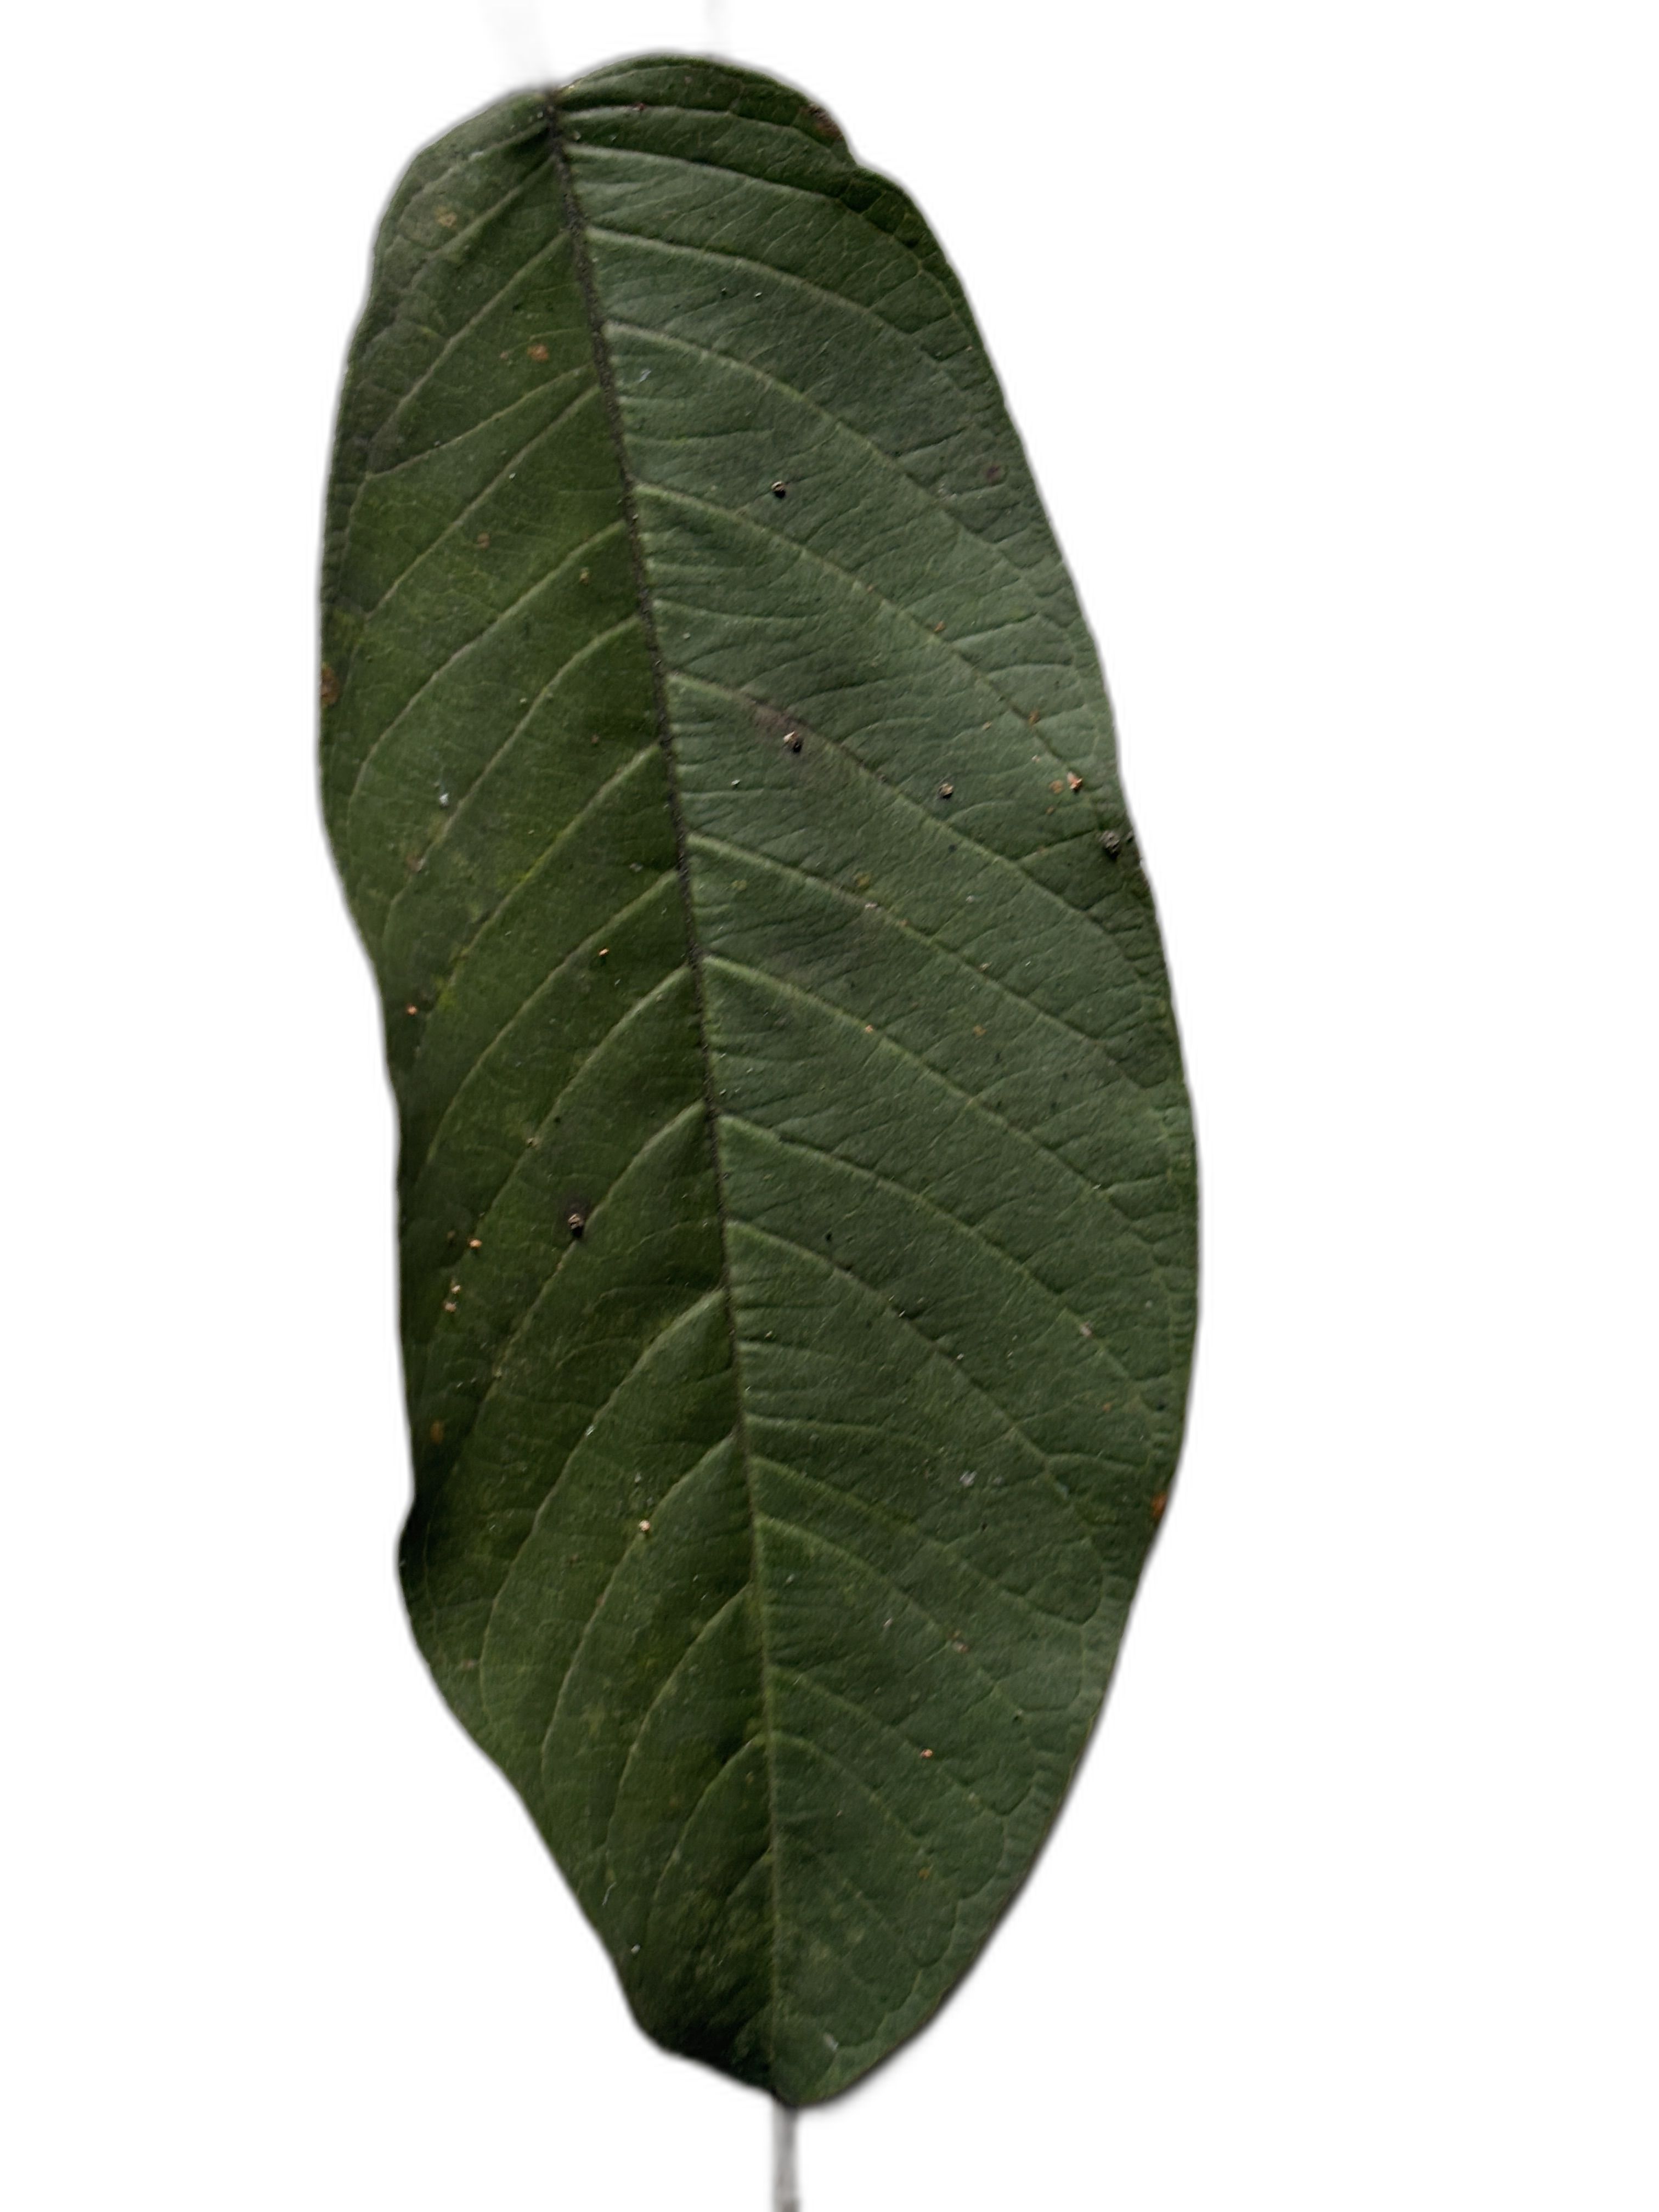
Plant part: leaf
Disease: Healthy